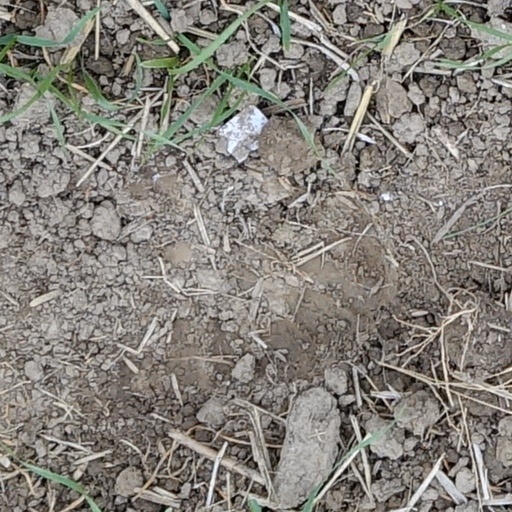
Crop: wheat